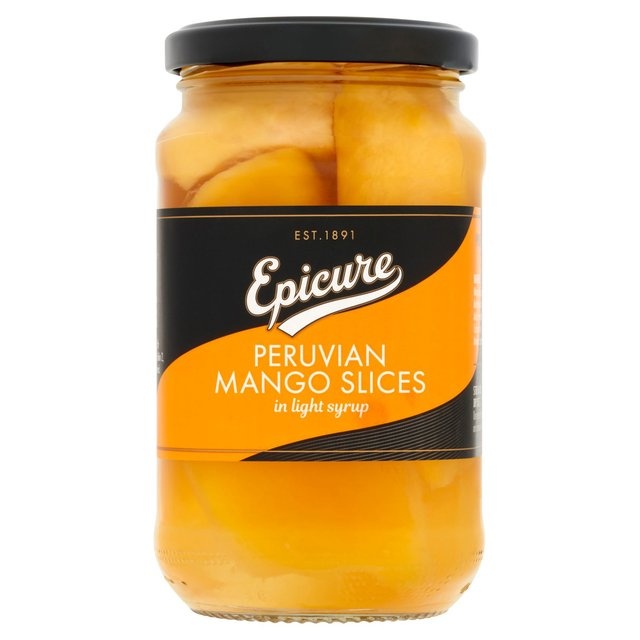
Epicure Mango Slices in Light Syrup 370g
Indulge in the tropical sweetness of Epicure Mango Slices in Light Syrup. Grown in the fertile northern coastal valleys of Peru, these mangos are renowned for their sweet and rich flavour. Perfect for adding a touch of sunny delight to your desserts, smoothies, or as a delicious snack straight from the jar. Elevate your culinary creations with the irresistible taste of Epicure.
Brand: Epicure
Category: Food, Beverages & Tobacco > Food Items > Fruits & Vegetables > Canned & Jarred Fruits